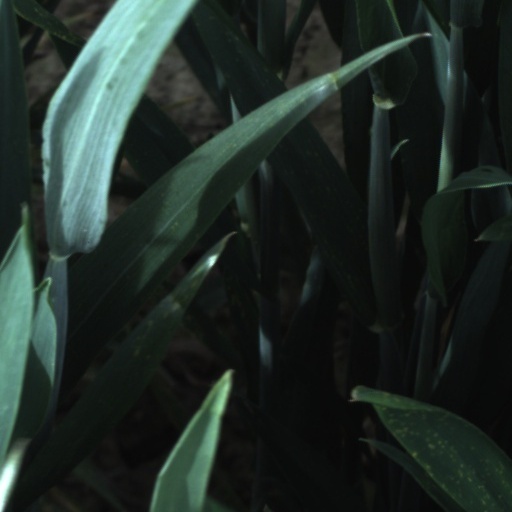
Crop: wheat